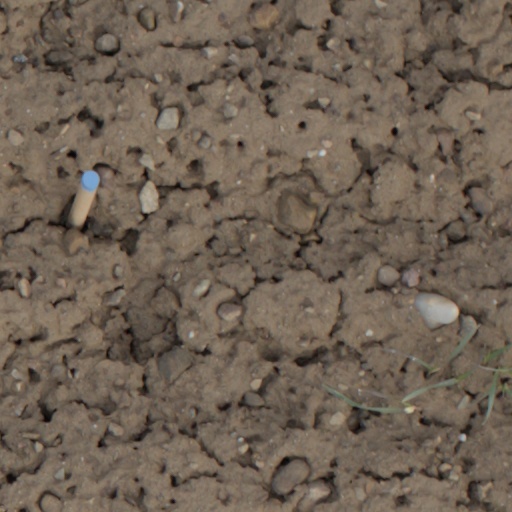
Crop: wheat